Planned Parenthood

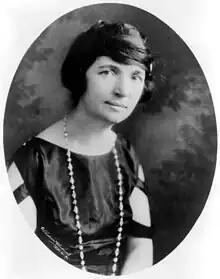
Margaret Sanger (1922), the first president and founder of Planned Parenthood

The origins of Planned Parenthood date to October 16, 1916, when Margaret Sanger, her sister Ethel Byrne, and Fania Mindell opened the first birth control clinic in the U.S. in the Brownsville section of the New York borough of Brooklyn. They distributed birth control, birth control advice, and birth control information. All three women were arrested and jailed for violating provisions of the Comstock Act, accused of distributing obscene materials at the clinic. The so-called Brownsville trials brought national attention and support to their cause. Sanger and her co-defendants were convicted on misdemeanor charges, which they appealed through two subsequent appeals courts. While the convictions were not overturned, the judge who issued the final ruling also modified the law to permit physician-prescribed birth control. The women's campaign led to major changes in the laws governing birth control and sex education in the United States.